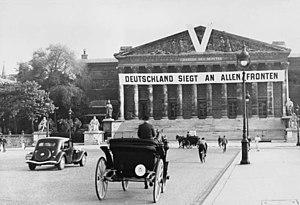
Le ""V"" Symbolique. Aujourd´hui dans toute l`Europe en lutte pour l´ordre nouveau la lettre ""V"" est apparue sur les murs. Cette lettre victoire les armées ayant la mission de défendre l´Europe contre les forces du mal (notamment contre le bolchevisme et le judaisme, diabolisé par la machine de propagande nazie) Voici la lettre ""V"" sur la facade de la Chambre des Deputés. [Text nur in französischer Sprache vermerkt]"
Le palais Bourbon est le nom communément donné au bâtiment qui abrite l'Assemblée nationale française, situé sur le quai d'Orsay, dans le 7ᵉ arrondissement de Paris, dans l’enfilade du pont de la Concorde et de la place de la Concorde. Il est gardé par le 2ᵉ régiment d'infanterie de la Garde républicaine.
Paris subit l'occupation allemande entre le 14 juin 1940 et le 24 août 1944. Cette occupation se caractérise par la pénurie, la dictature de l'occupant et les rafles de Juifs, comme celle du Vél’ d’Hiv’.